The House of Fear (1945 film)

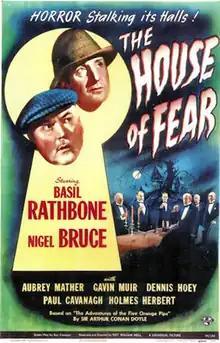
1945 theatrical poster

The House of Fear is a 1945 Sherlock Holmes crime horror film starring Basil Rathbone and Nigel Bruce. Directed by Roy William Neill, it is loosely based on the 1891 short story "The Five Orange Pips" by Arthur Conan Doyle. It is the 10th film of the Rathbone/Bruce collaboration as Holmes and Dr. Watson.